Music theory

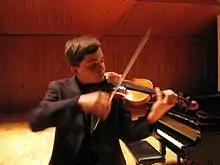
A violinist performing

The term musical form (or musical architecture) refers to the overall structure or plan of a piece of music, and it describes the layout of a composition as divided into sections. In the tenth edition of "The Oxford Companion to Music", Percy Scholes defines musical form as "a series of strategies designed to find a successful mean between the opposite extremes of unrelieved repetition and unrelieved alteration." According to Richard Middleton, musical form is "the shape or structure of the work." He describes it through difference: the distance moved from a repeat; the latter being the smallest difference. Difference is quantitative and qualitative: "how far", and "of what type", different. In many cases, form depends on statement and restatement, unity and variety, and contrast and connection.